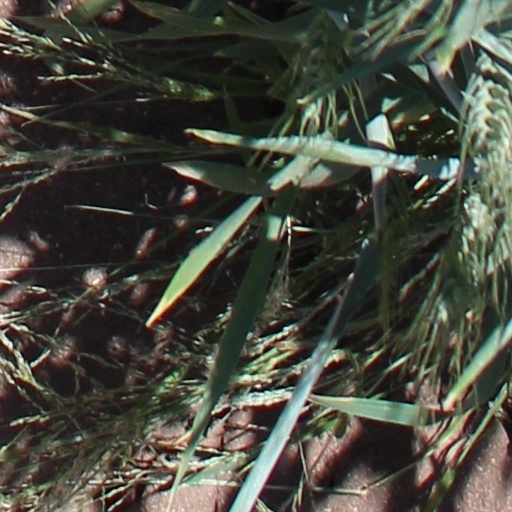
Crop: wheat